Dorchester Heights Monument

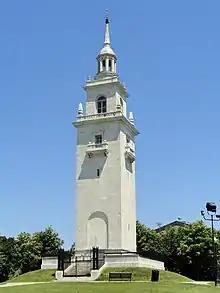
The monument in 2011

The Dorchester Heights Monument is a large public monument in the Dorchester Heights area of Boston, Massachusetts, United States. The monument, consisting of a marble tower, honors the evacuation of Boston during the American Revolutionary War, an early American victory in the conflict. The monument is located near where George Washington ordered the construction of a redoubt, an area which has since been developed as a public park. It was designed by the architectural firm of Peabody & Stearns and was dedicated on March 17, 1902 (Evacuation Day).